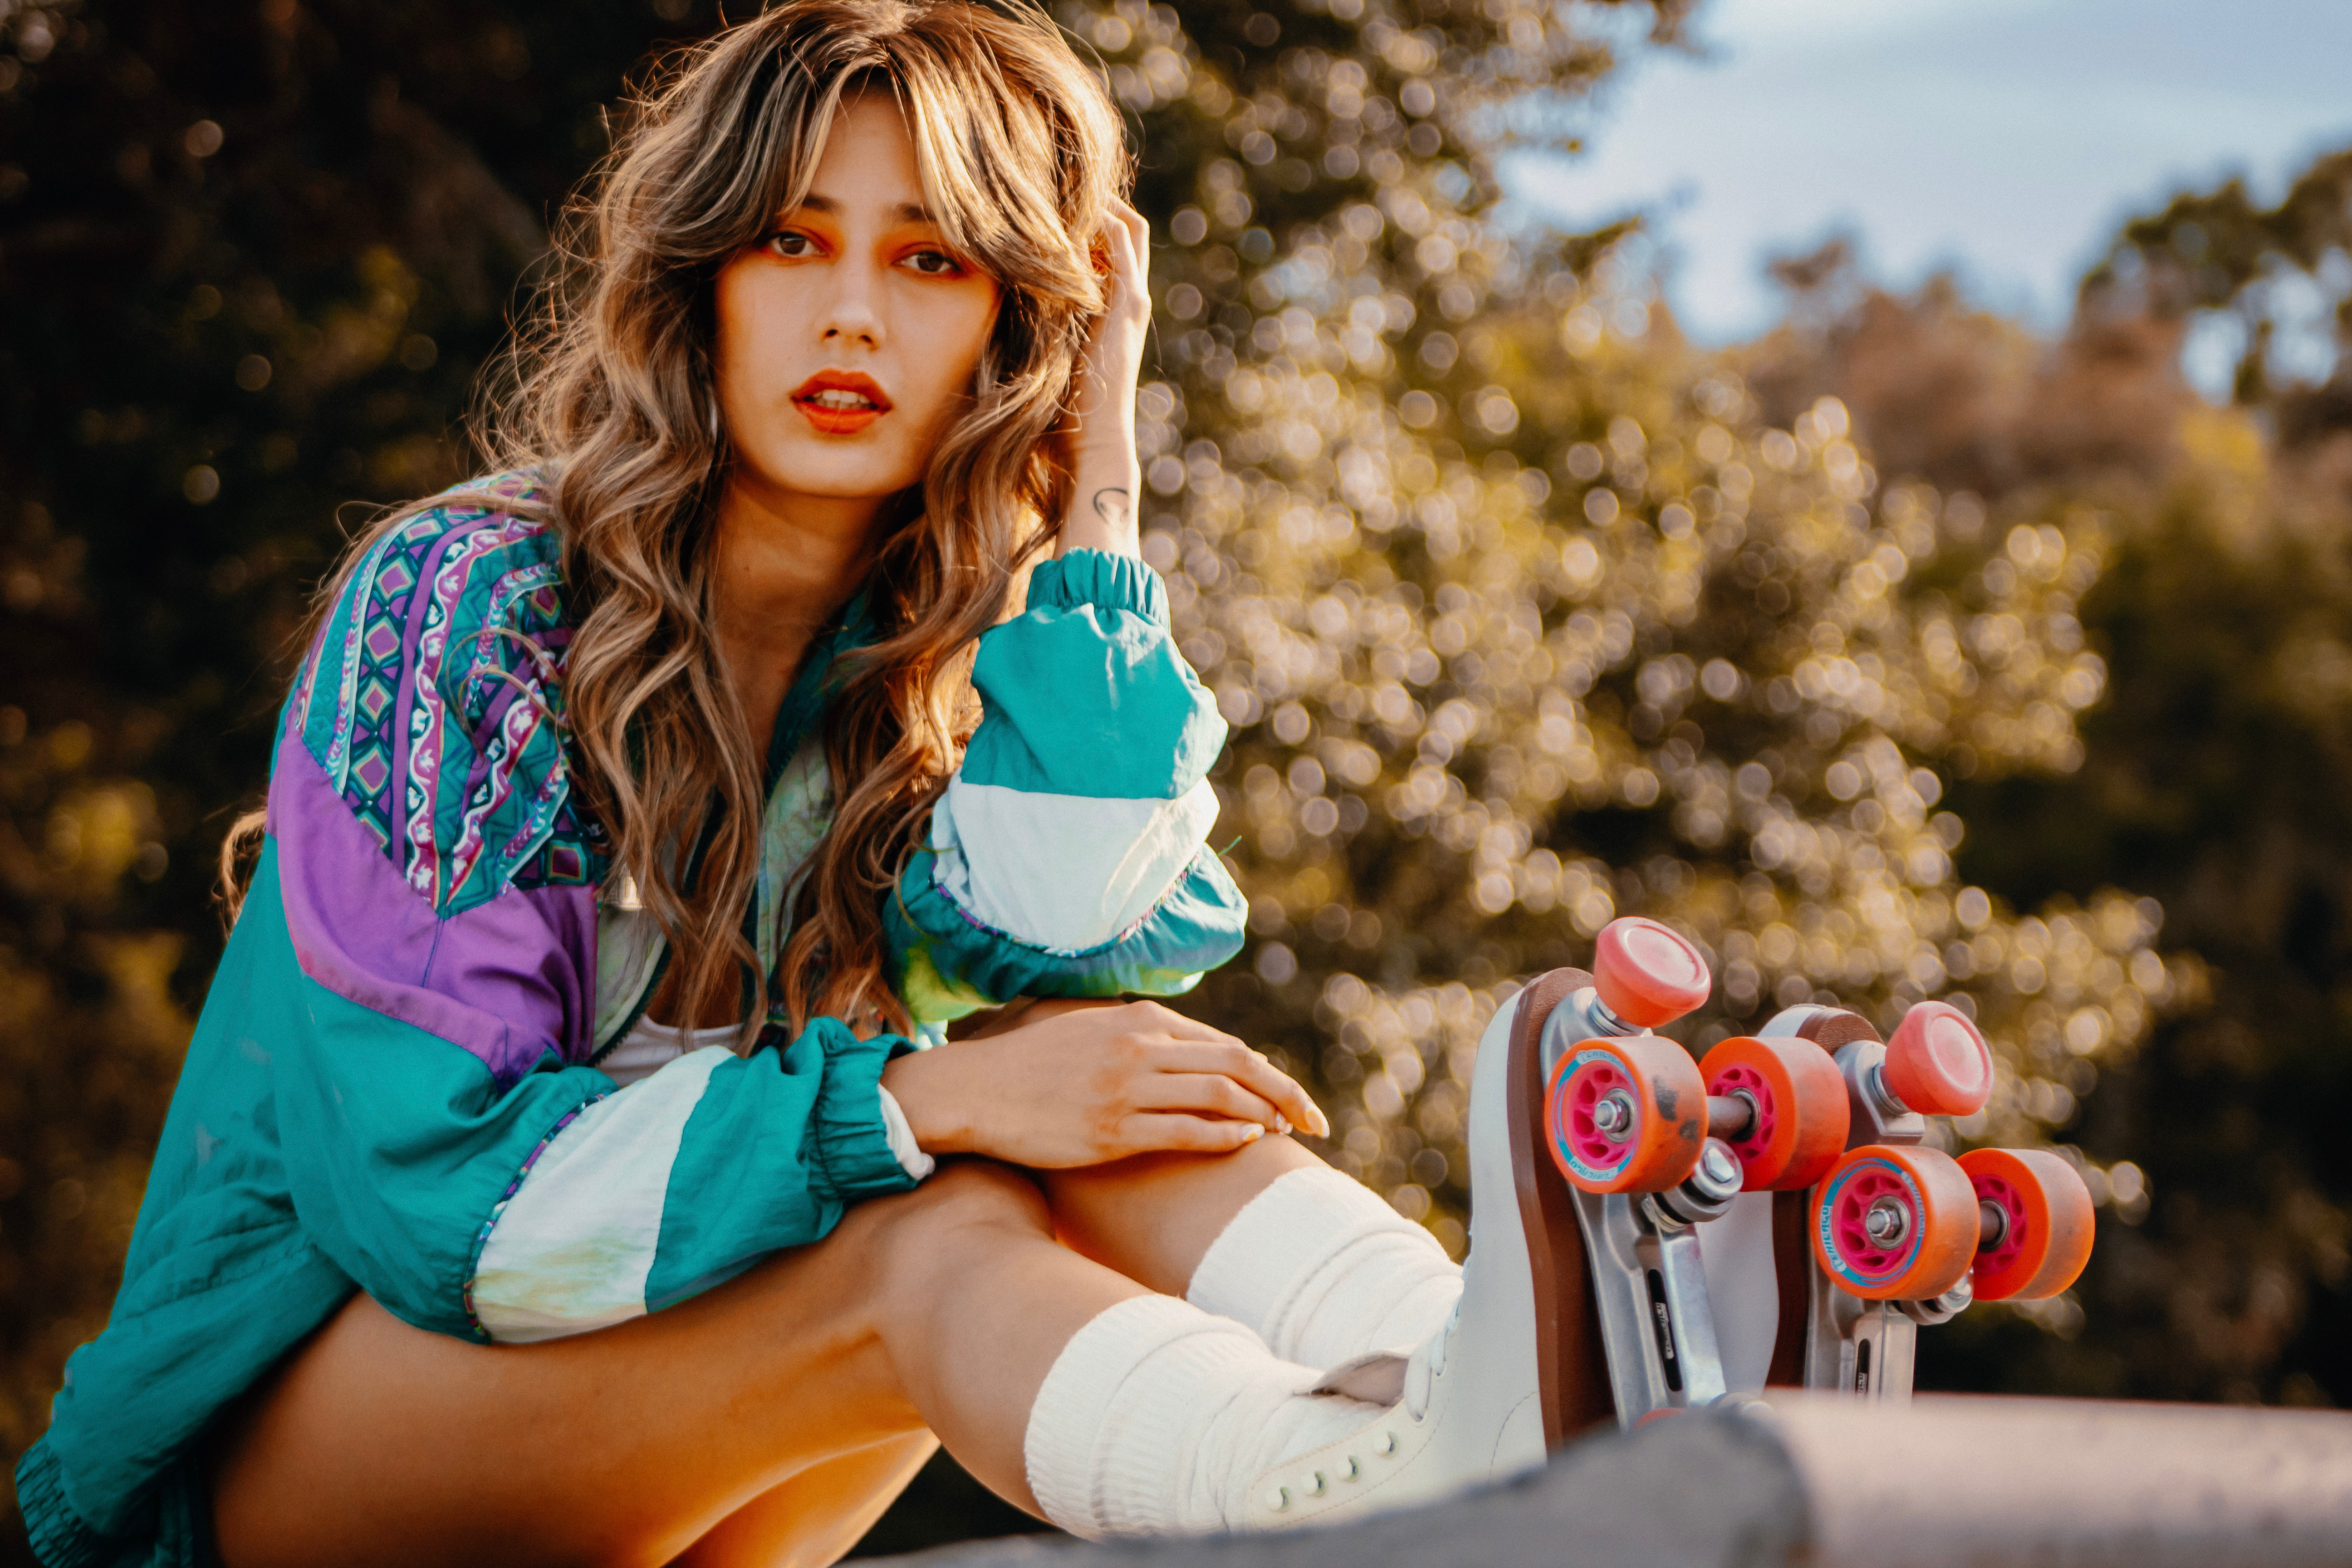
woman, hair, arm, eye, plant, People in nature, flash photography, happy, street fashion, toy, tree, grass, fun, fawn, leisure, long hair, beauty, electric blue, human leg, jewellery, blond, brown hair, sitting, doll, child, fur, recreation, necklace, boot, winter, bracelet, portrait photography, forest, autumn, scarf, stuffed toy, photo shoot, vacation, child model, portrait, costume